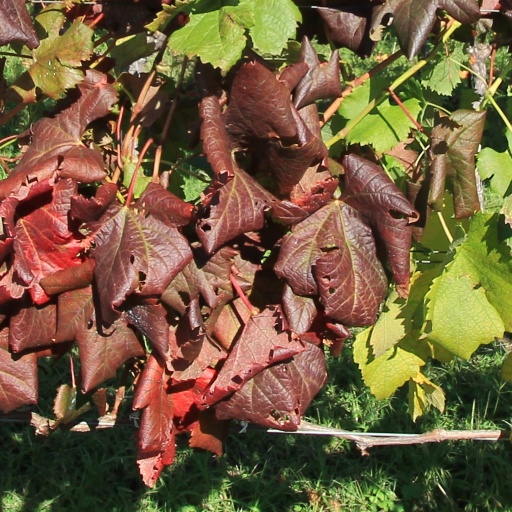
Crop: grape